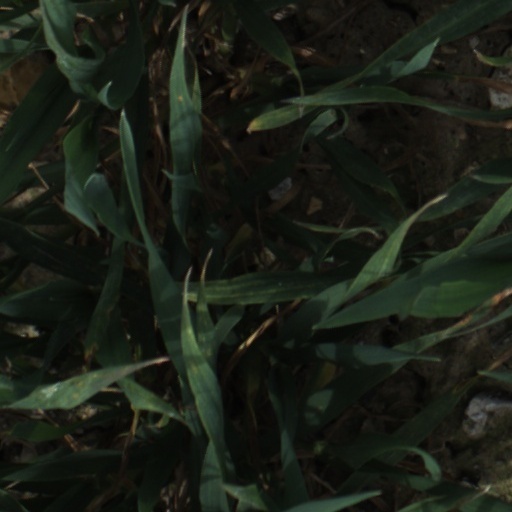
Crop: wheat